Motivation impairment effect

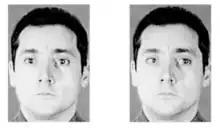
Individual avoids direct eye contact due to feelings of discomfort

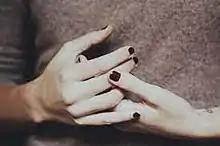
An individual attempting to deceive another may fidget with their hands due to feeling uncomfortable or nervous about their deception.

"When speakers were talking to members of the opposite sex, their lies were--as predicted--more readily detected from channels that included nonverbal cues than when they were talking to members of the same sex, and presumably were less highly motivated to get away with their lies". "When speakers were talking to attractive listeners, and presumably were more highly motivated to succeed in their lies than when talking to unattractive listeners, they appeared to the judges to be more insincere, both when lying and telling the truth. Lies told by women were more readily detected from the channels that included visual nonverbal cues than were the lies told by men."